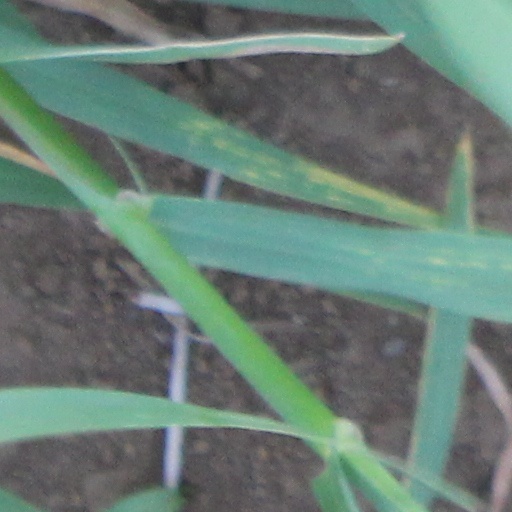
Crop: wheat